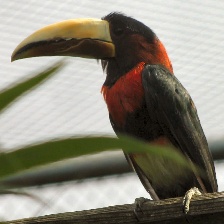
Species: IVORY BILLED ARACARI
Scientific name: PTEROGLOSSUS AZARA
ImageNet parent category: toucan